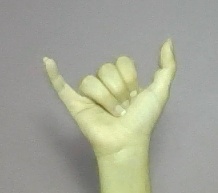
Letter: ya